Ada Vox

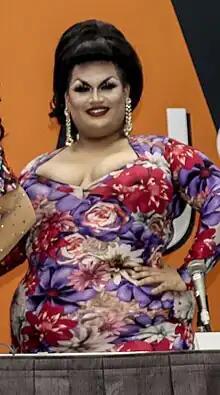
Ada Vox at RuPaul's DragCon LA, 2022

Ada Vox is the stage name of Adam Sanders (born May 17, 1993), an American drag queen, songwriter, and vocalist who competed on the sixteenth season of "American Idol," and was the runner-up on the first season of "Queen of the Universe".